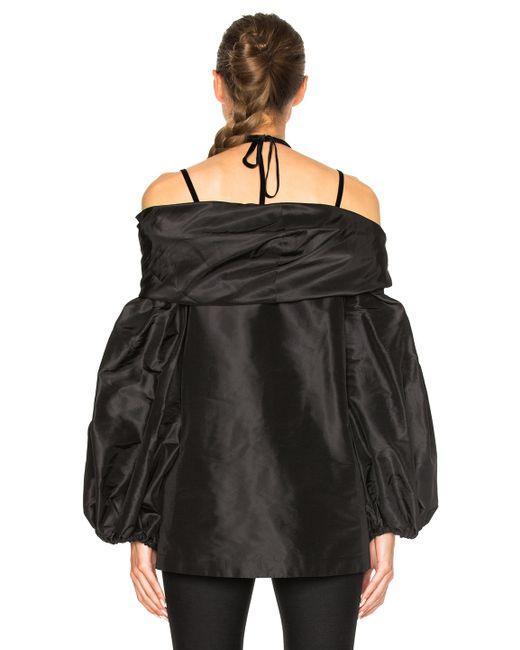
Modisches Designer-Top, großer Ärmel, schwarz